Thandwe District

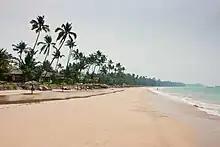
Palms and holiday chalets on Ngapali Beach

Ngapali Beach is a popular tourist destination from Thandwe, near LinThar Village. The beach stretches for along the Indian Ocean.